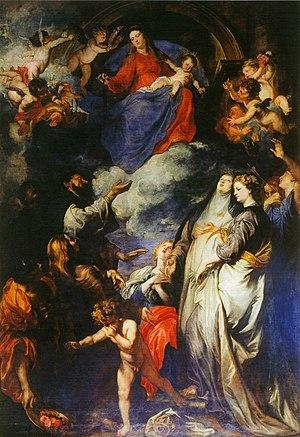
Cette page établit la liste des peintures d'Antoine van Dyck.
La Vierge du rosaire est un tableau d'Antoine van Dyck qui lui fut commandé en 1625 pour l'autel de l'Oratorio del Rosario di San Domenico à Palerme.